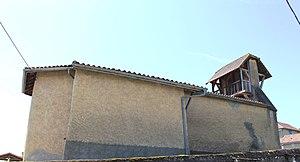
Église Saint-Martin de Mansan (Hautes-Pyrénées)
La liste des églises des Hautes-Pyrénées recense de manière exhaustive les églises situées dans le département français des Hautes-Pyrénées.
Mansan est une commune française située dans le département des Hautes-Pyrénées, en région Occitanie.